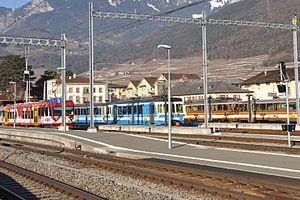
La gare d’Aigle est la principale gare ferroviaire desservant la commune d’Aigle dans le canton de Vaud, en Suisse.
Les Transports publics du Chablais est une entreprise ferroviaire née en 1999 à la suite de la fusion des quatre compagnies de chemin de fer à voie étroite :